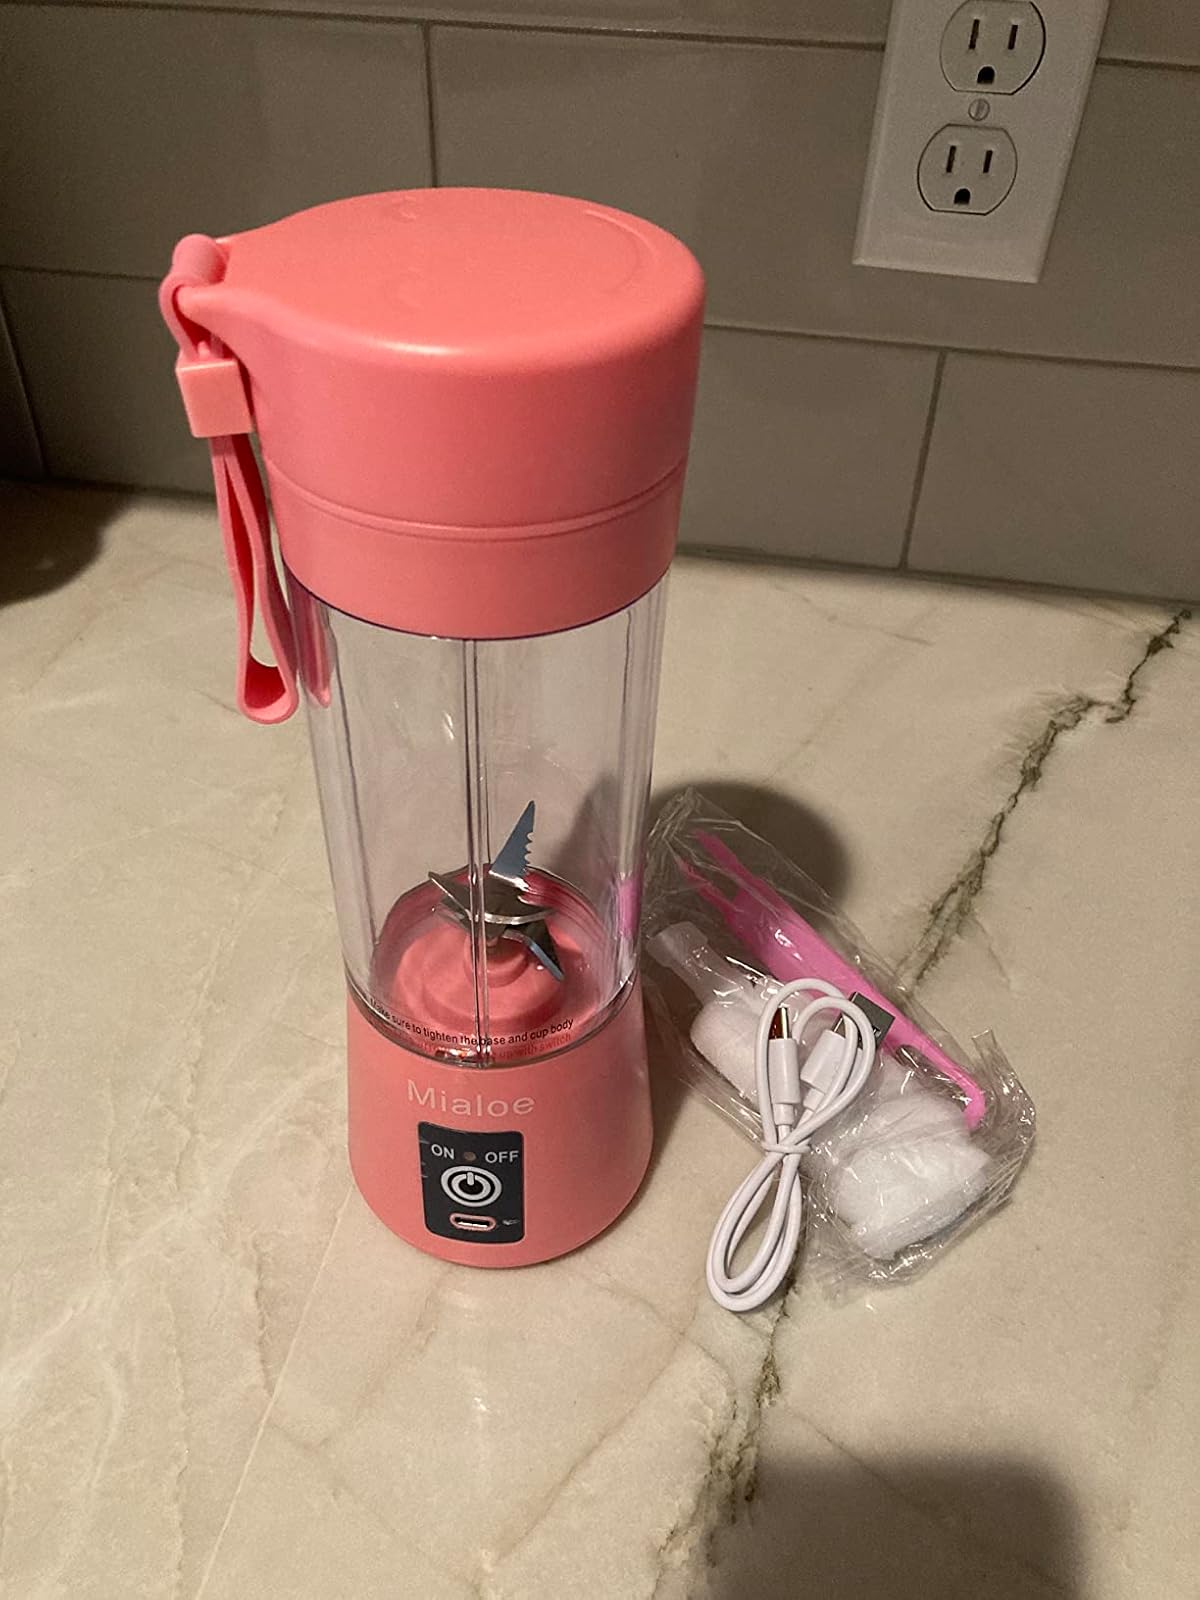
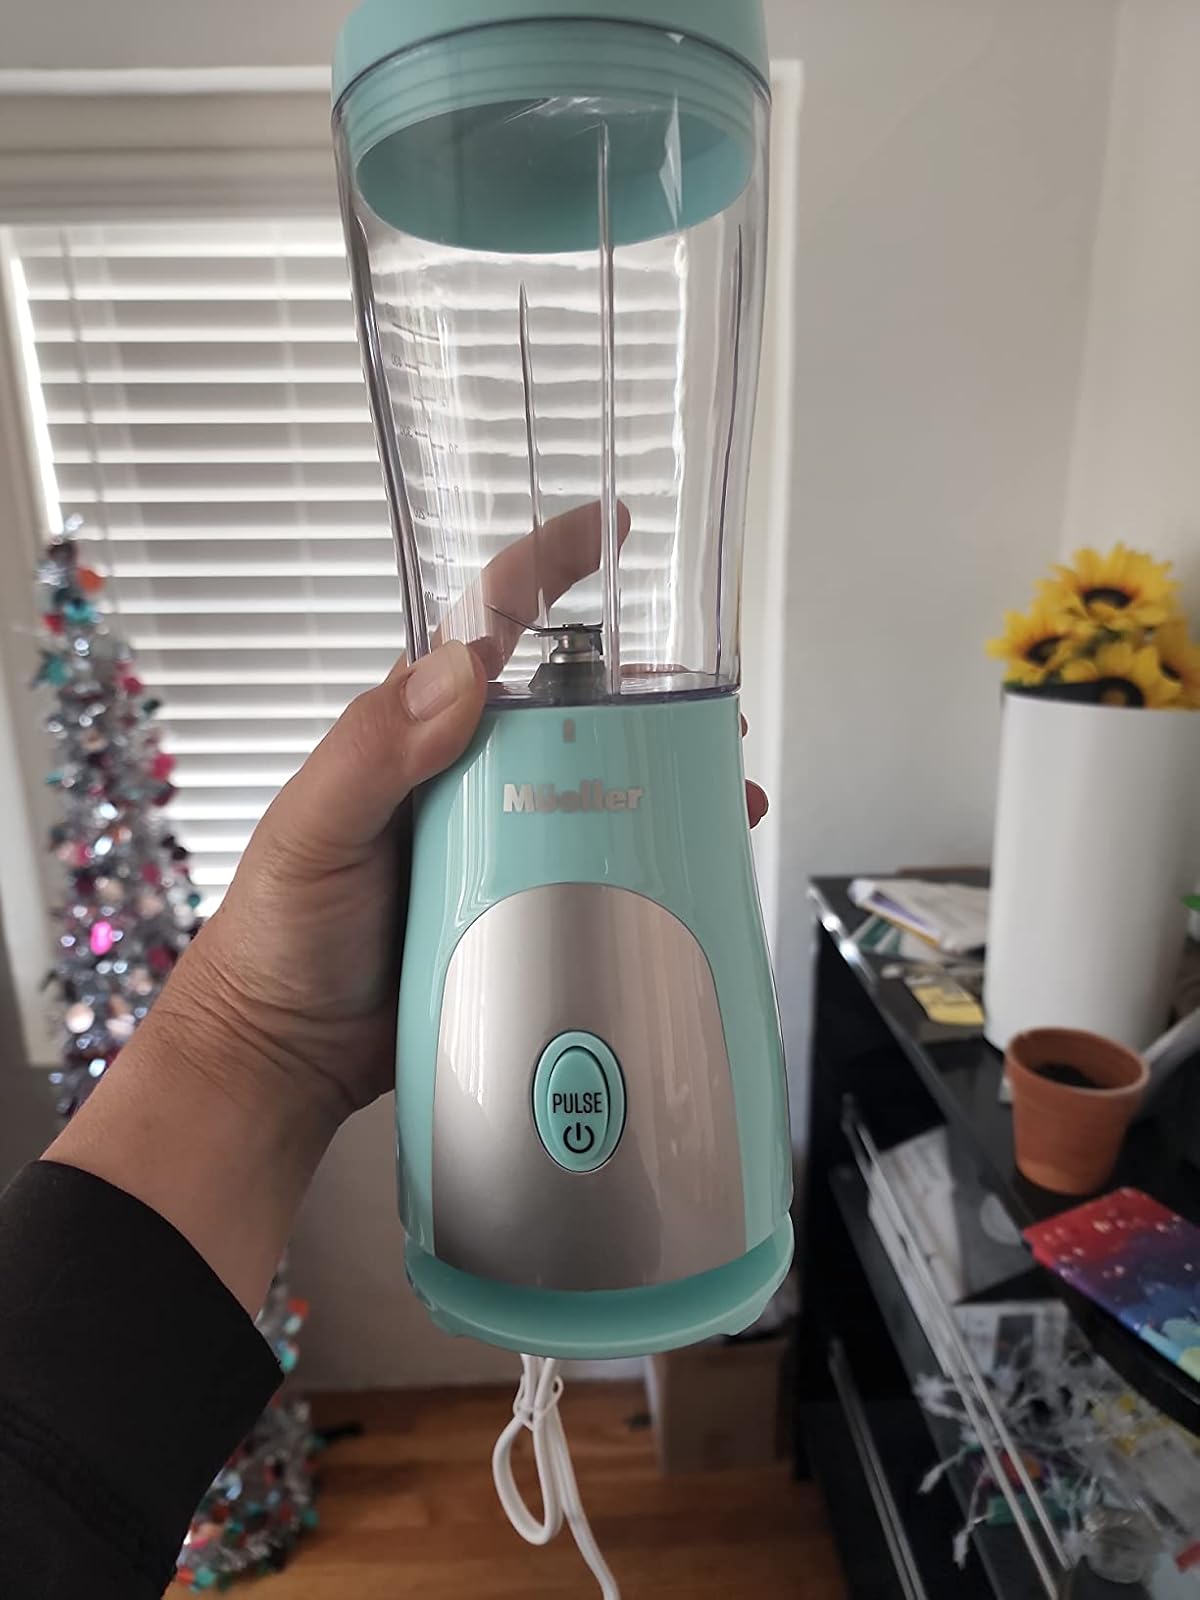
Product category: items_blender
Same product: no